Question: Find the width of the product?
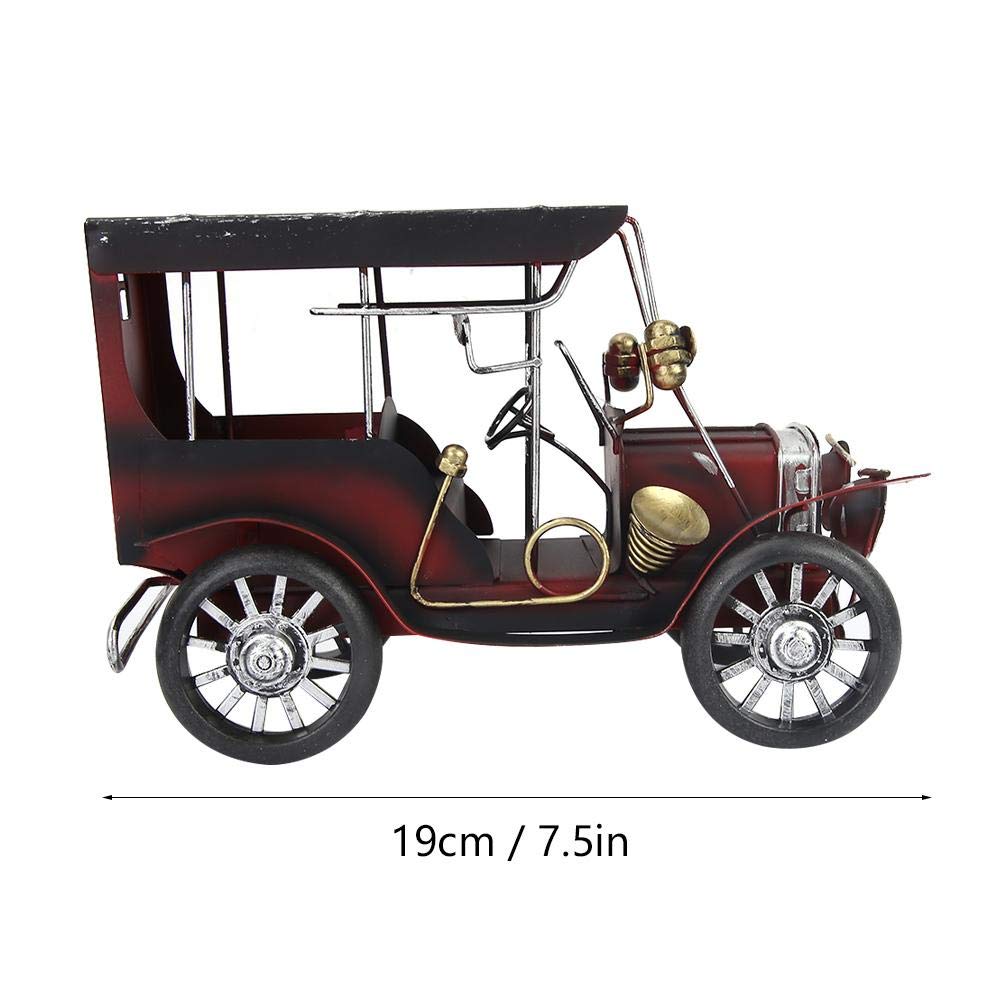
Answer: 19.0 centimetre